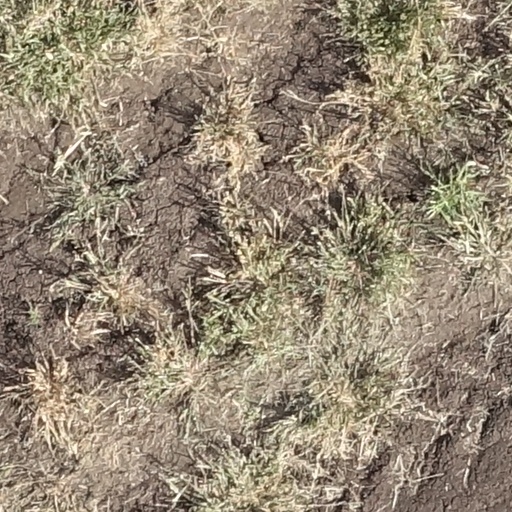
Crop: sorghum